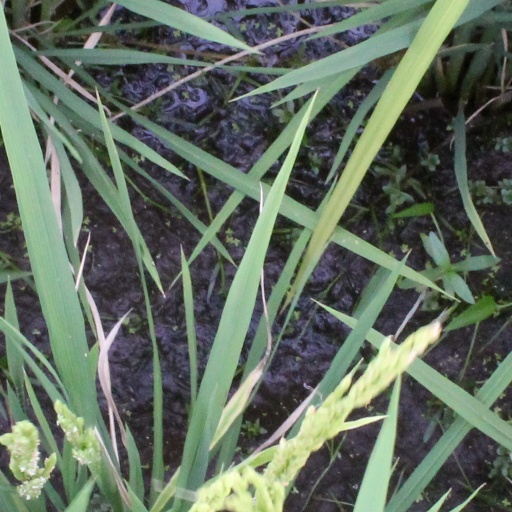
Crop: rice